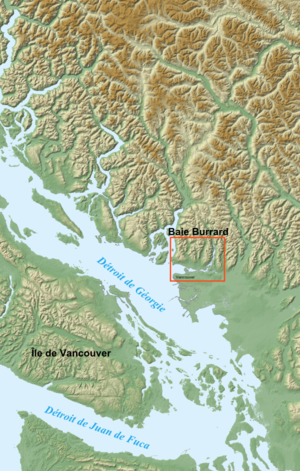
Le phare de Point Atkinson est un phare situé sur Point Atkinson donnant sur la Baie Burrard à Vancouver dans le District régional du Grand Vancouver, au Canada.
La baie Burrard, également appelée passage Burrard ou parfois anse Burrard, est un bras de mer relativement peu profond au sud-ouest de la Colombie-Britannique. Cette baie, formée durant la dernière période glaciaire, sépare d'une part la ville de Vancouver et le reste de la péninsule Burrard et d'autre part les pentes des montagnes North Shore, contreforts de la Chaîne Côtière, où se situent la ville de Vancouver Ouest et la ville et le district de Vancouver Nord.